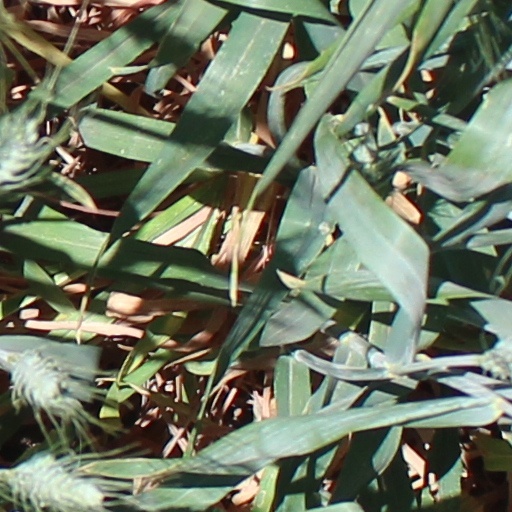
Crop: wheat